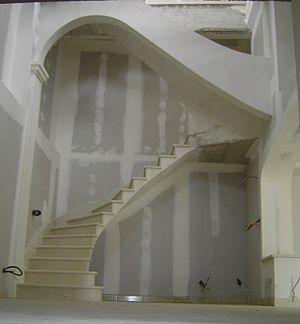
Cette photo montre deux volées d'escalier réalisées en voûte sarrasine, c'est a dire que les matériaux utilisés sont de la pierre, de la brique, et du plâtre.Cette technique date de l'époque des romains et peut être plus.
Le plâtre désigne principalement un matériau de construction à propriétés isolantes ou ignifuges, fabriqué industriellement à partir de la matière première rocheuse qu'est le gypse. Le terme désigne, dans la pratique, soit la poudre ou matière poudreuse industrielle de départ, soit la pâte constituée d'un mélange de poudre et d'eau à employer, soit le matériau compact, par exemple sous forme de plaques, voire le revêtement de plâtrage ou l'enduit posé.